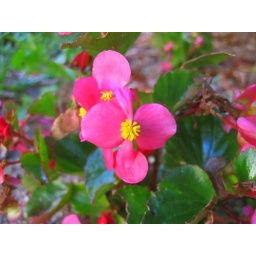
Two begonia blooms - love the yellow centers against the deep pink petals